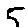
Label: 5